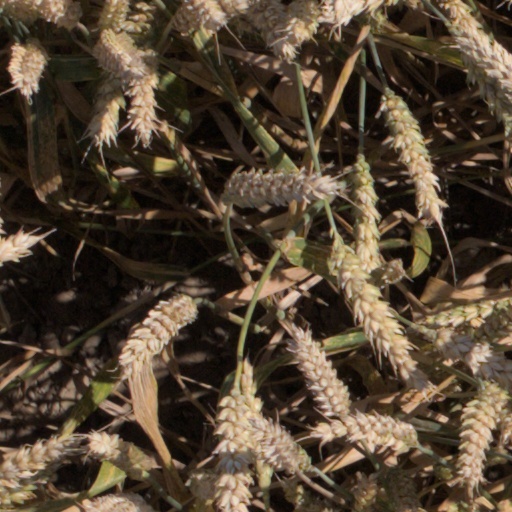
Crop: wheat